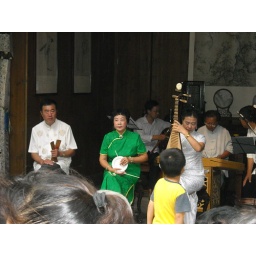
Please notice the old lady in the green dress is playing the plate and chopsticks.